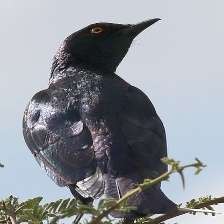
Species: CAPE GLOSSY STARLING
Scientific name: LAMPROTORNIS NITENS